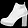
Label: Ankle boot